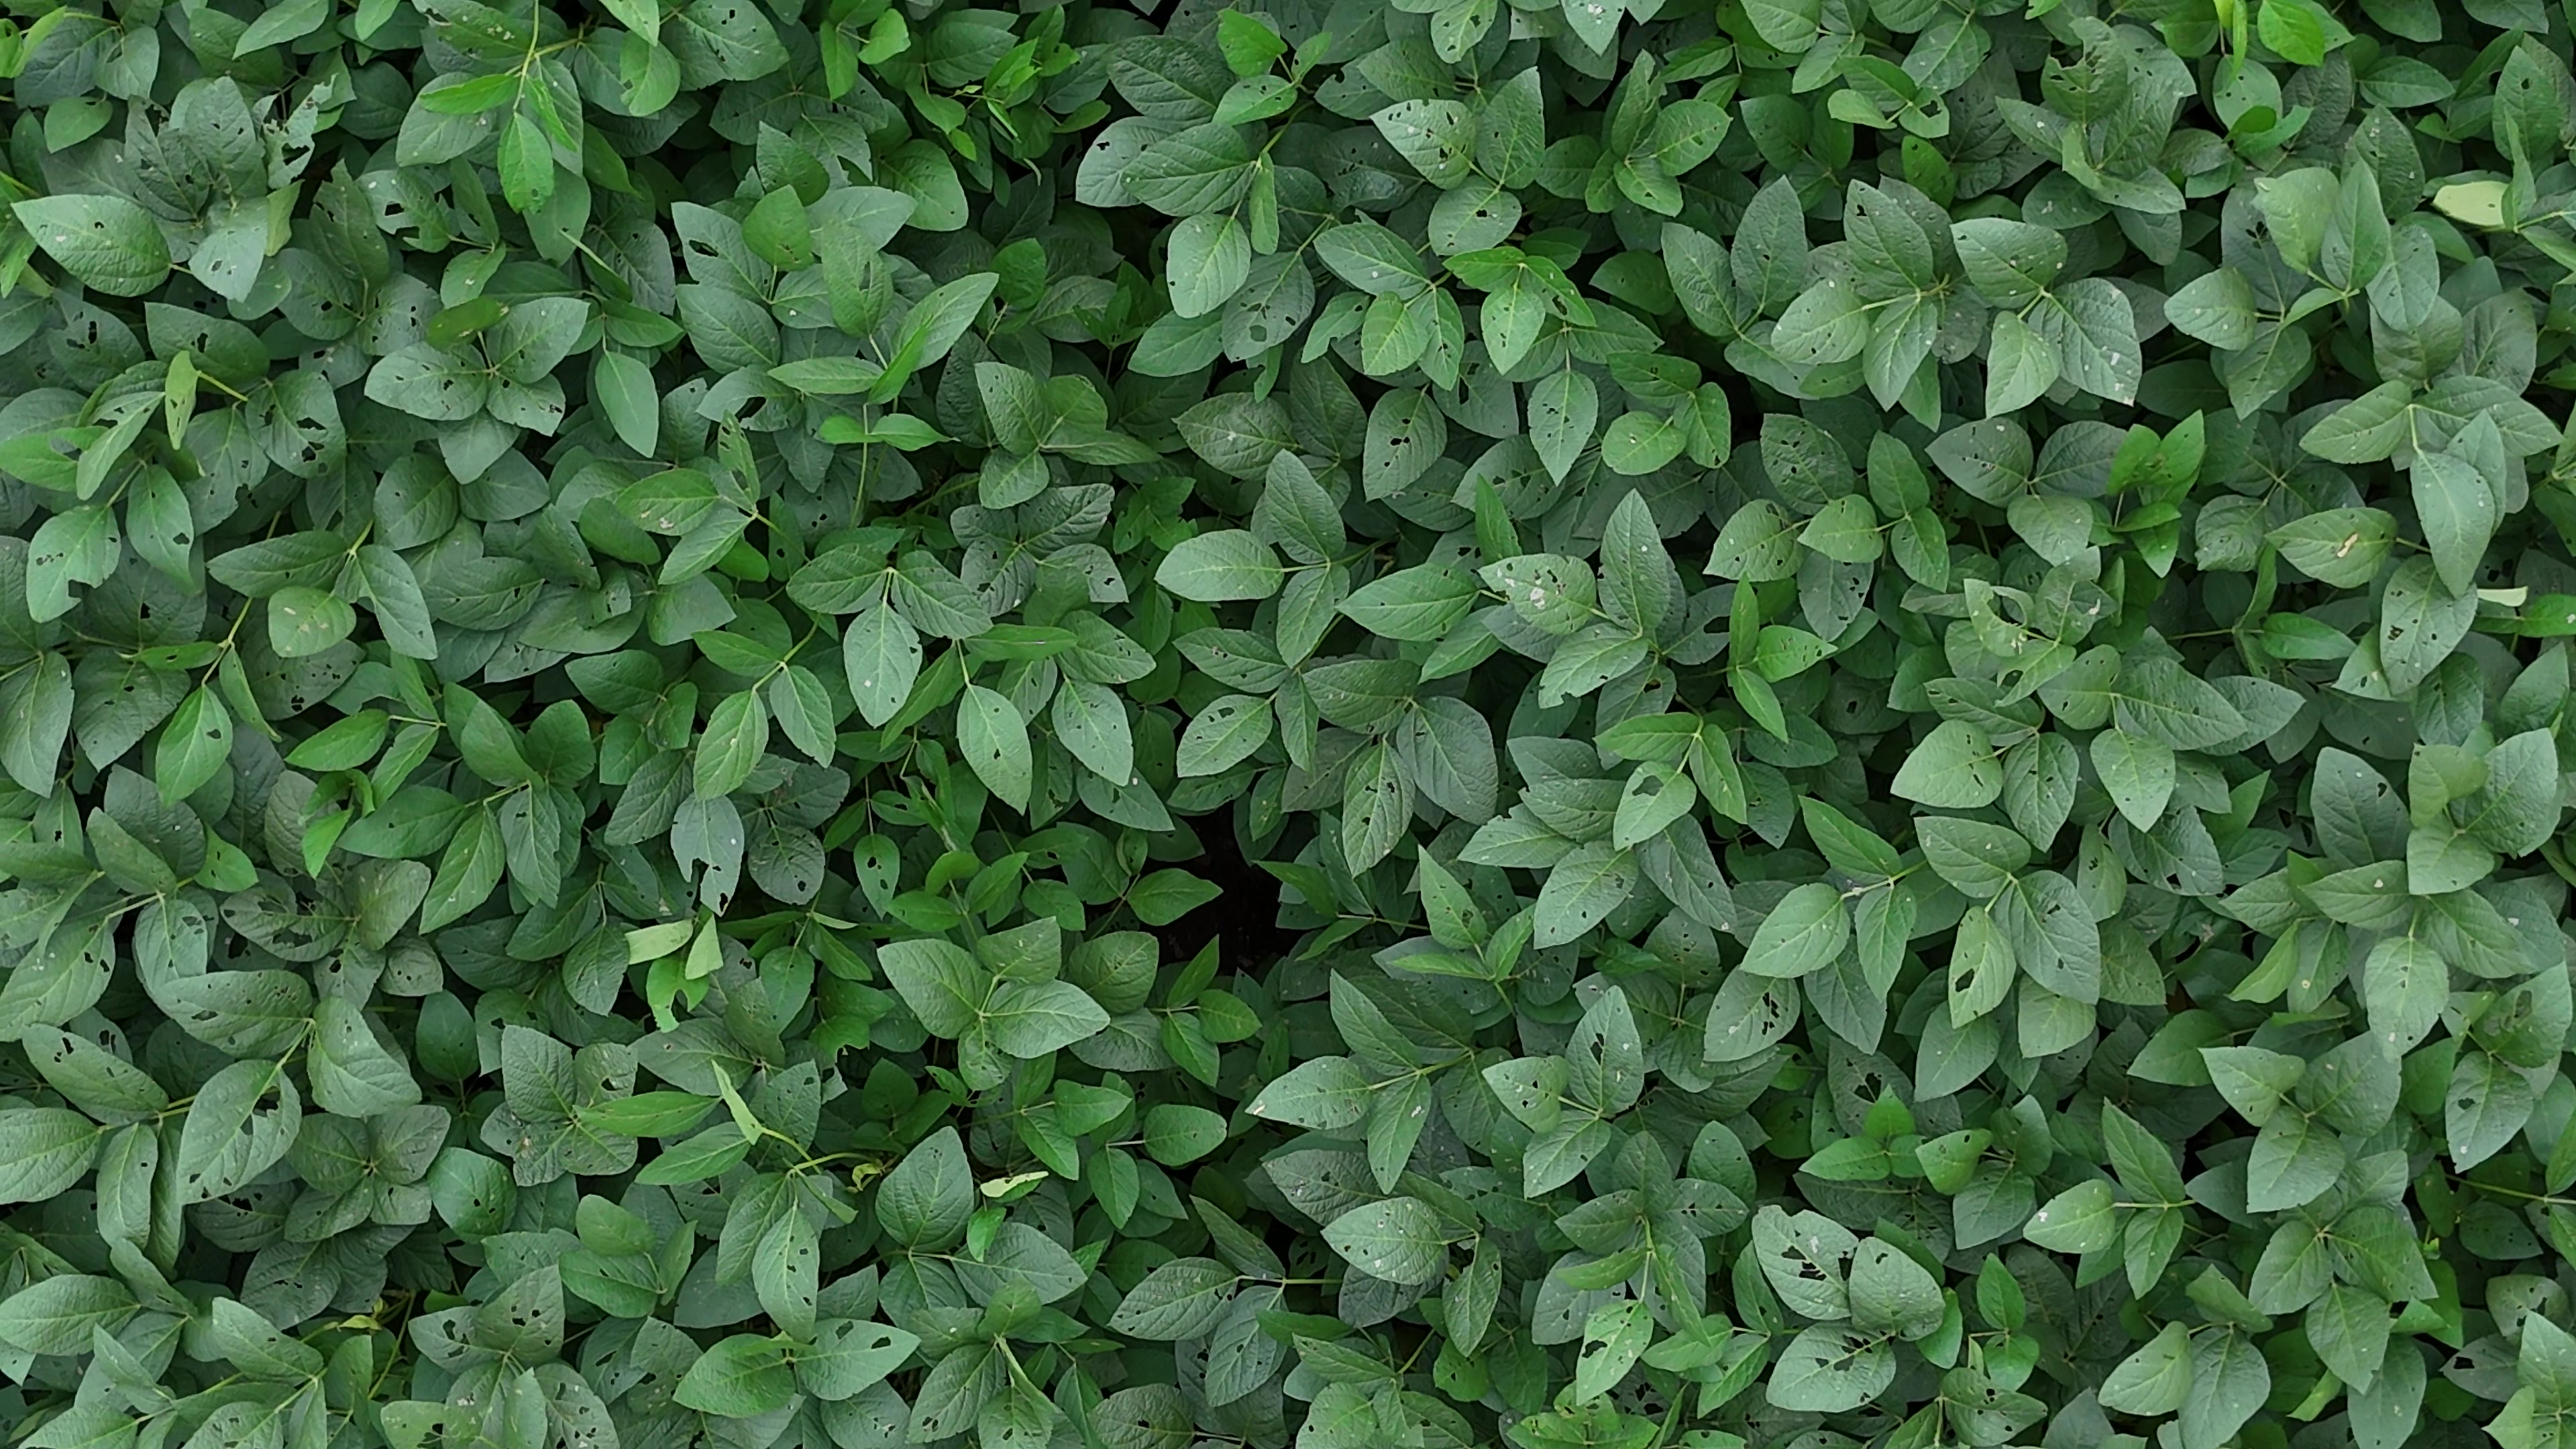
Label: Semilooper_Pest